A1 Belarus

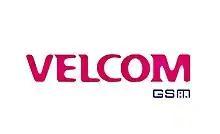
Company's logo before rebranding in 2008

The company began commercial operations to provide mobile communications services and sell mobile communications devices on 16 April 1999 under the brand name JV LLC Mobile digital communication, and became the first GSM carrier in Belarus (the country's first cellular operator was the NMT carrier BelCel).